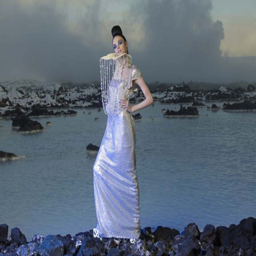
queen of the sea and water